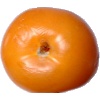
Label: yellow_tomato